Chippenham

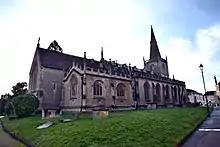
St Andrew's Church

The Chippenham Folk Festival takes place every year, usually over the Whitsuntide weekend.